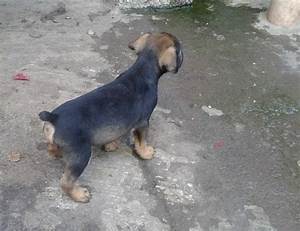
Label: dog